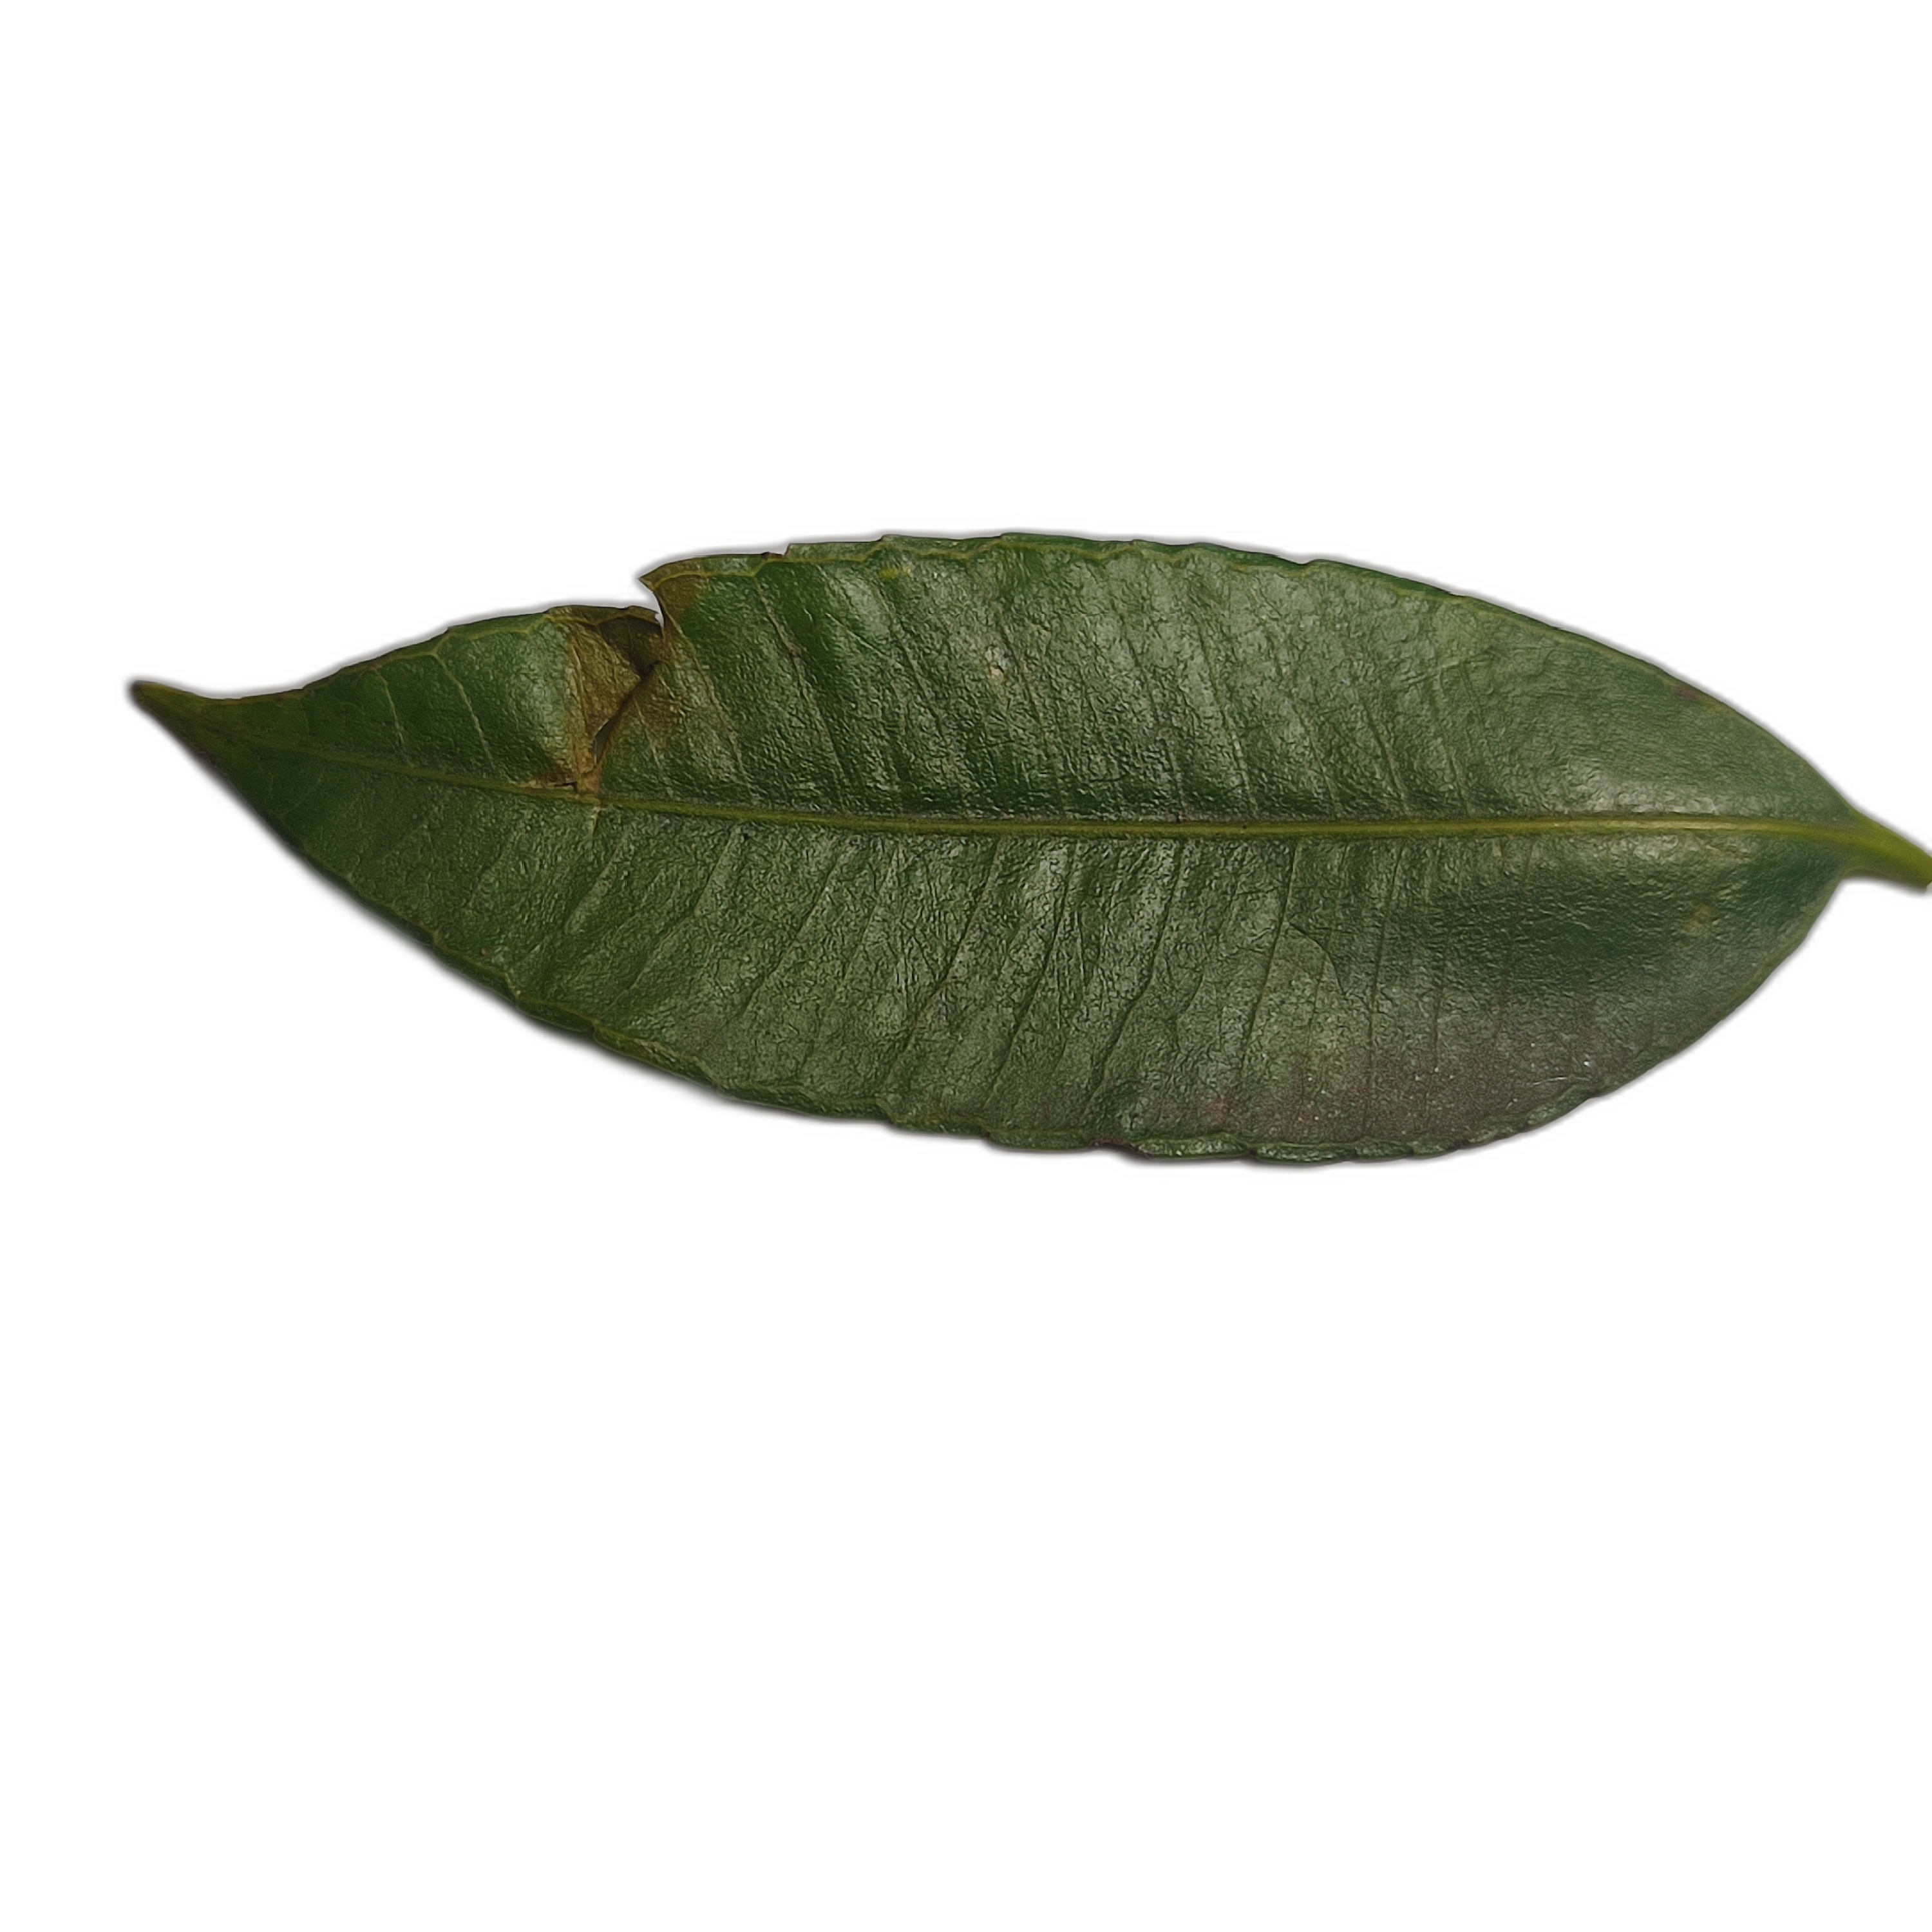
Label: healthy